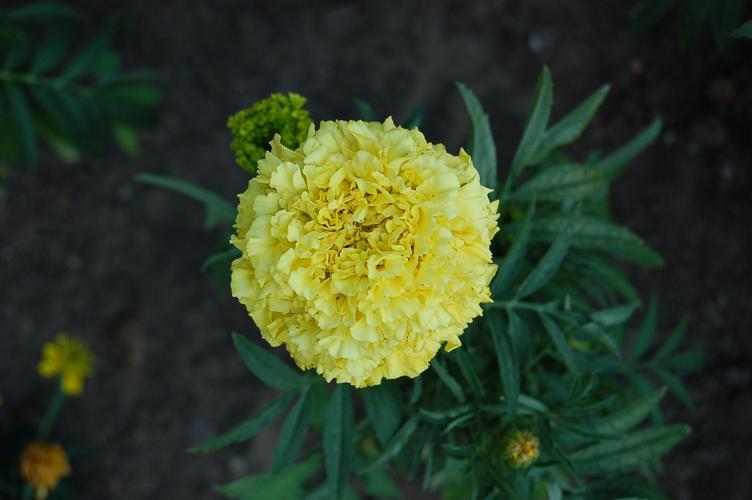
Label: marigold